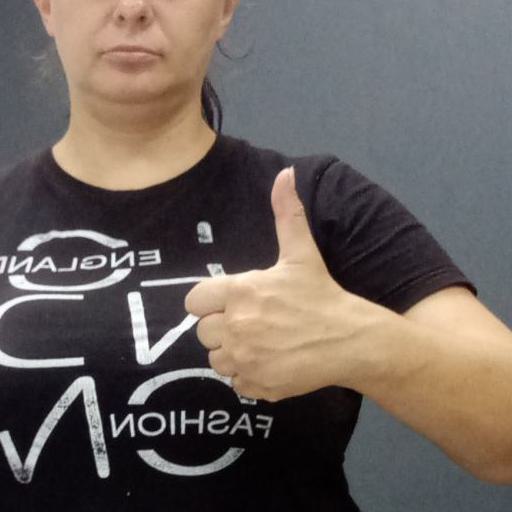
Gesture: like